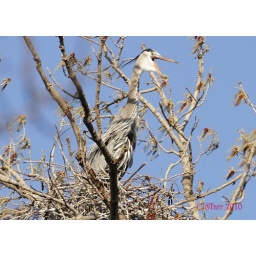
great blue heron, maybe I have been in the blind to long.